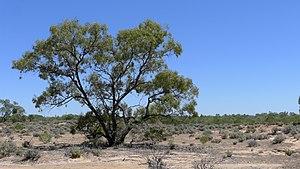
Le gommier noir est une espèce d'eucalyptus endémique d'Australie
Le parc national Kinchega est un parc national de Nouvelle-Galles du Sud en Australie à 839 km à l'ouest de Sydney, et à 111 km au sud-est de la ville de Broken Hill.